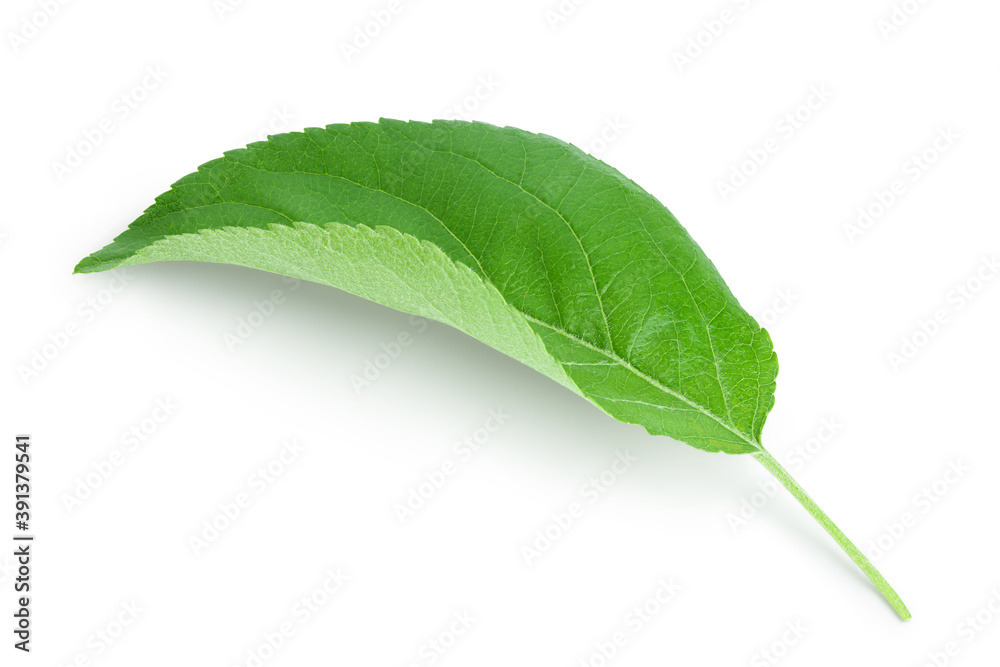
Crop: apple
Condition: healthy